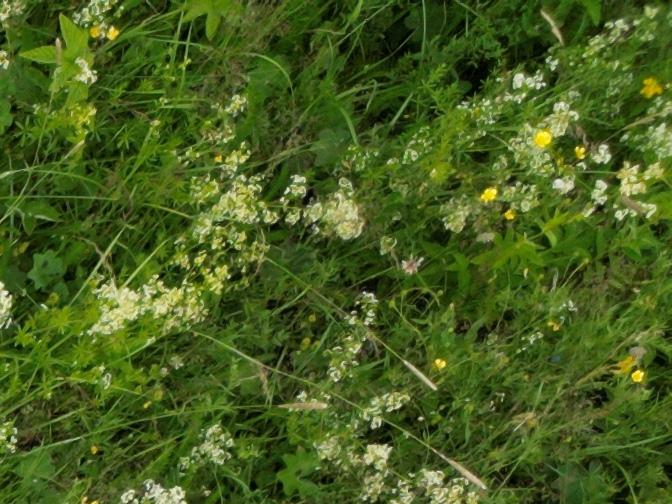
Flowers visible:  daisy flowers, yarrow flowers